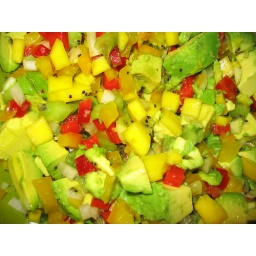
Avocado, red &amp;amp; yellow bell pepper, kiwi, vidalia onion, and lime juice. Served in the avocado shell.